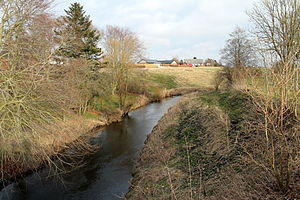
Uggerby Å
Uggerby Å, Uggerby
Uggerby Å ved Uggerby
Uggerby Å er en 66 km lang å i Vendsyssel.